Thierry Henry

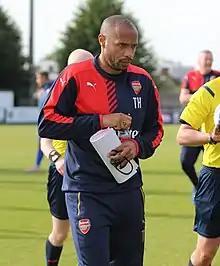
Henry as coach of Arsenal under 19s in September 2015

When up front, Henry is occasionally known to move out wide to the left wing position, something which enables him to contribute heavily in assists: between 2002–03 and 2004–05, the striker managed almost 50 assists in total and this was attributed to his unselfish play and creativity. Ranking Henry the greatest player in Premier League history, in February 2020 "FourFourTwo" magazine stated, "No one assisted more in a season. No one has terrorised defenders with such a combination of bewitching grace and phenomenal power."